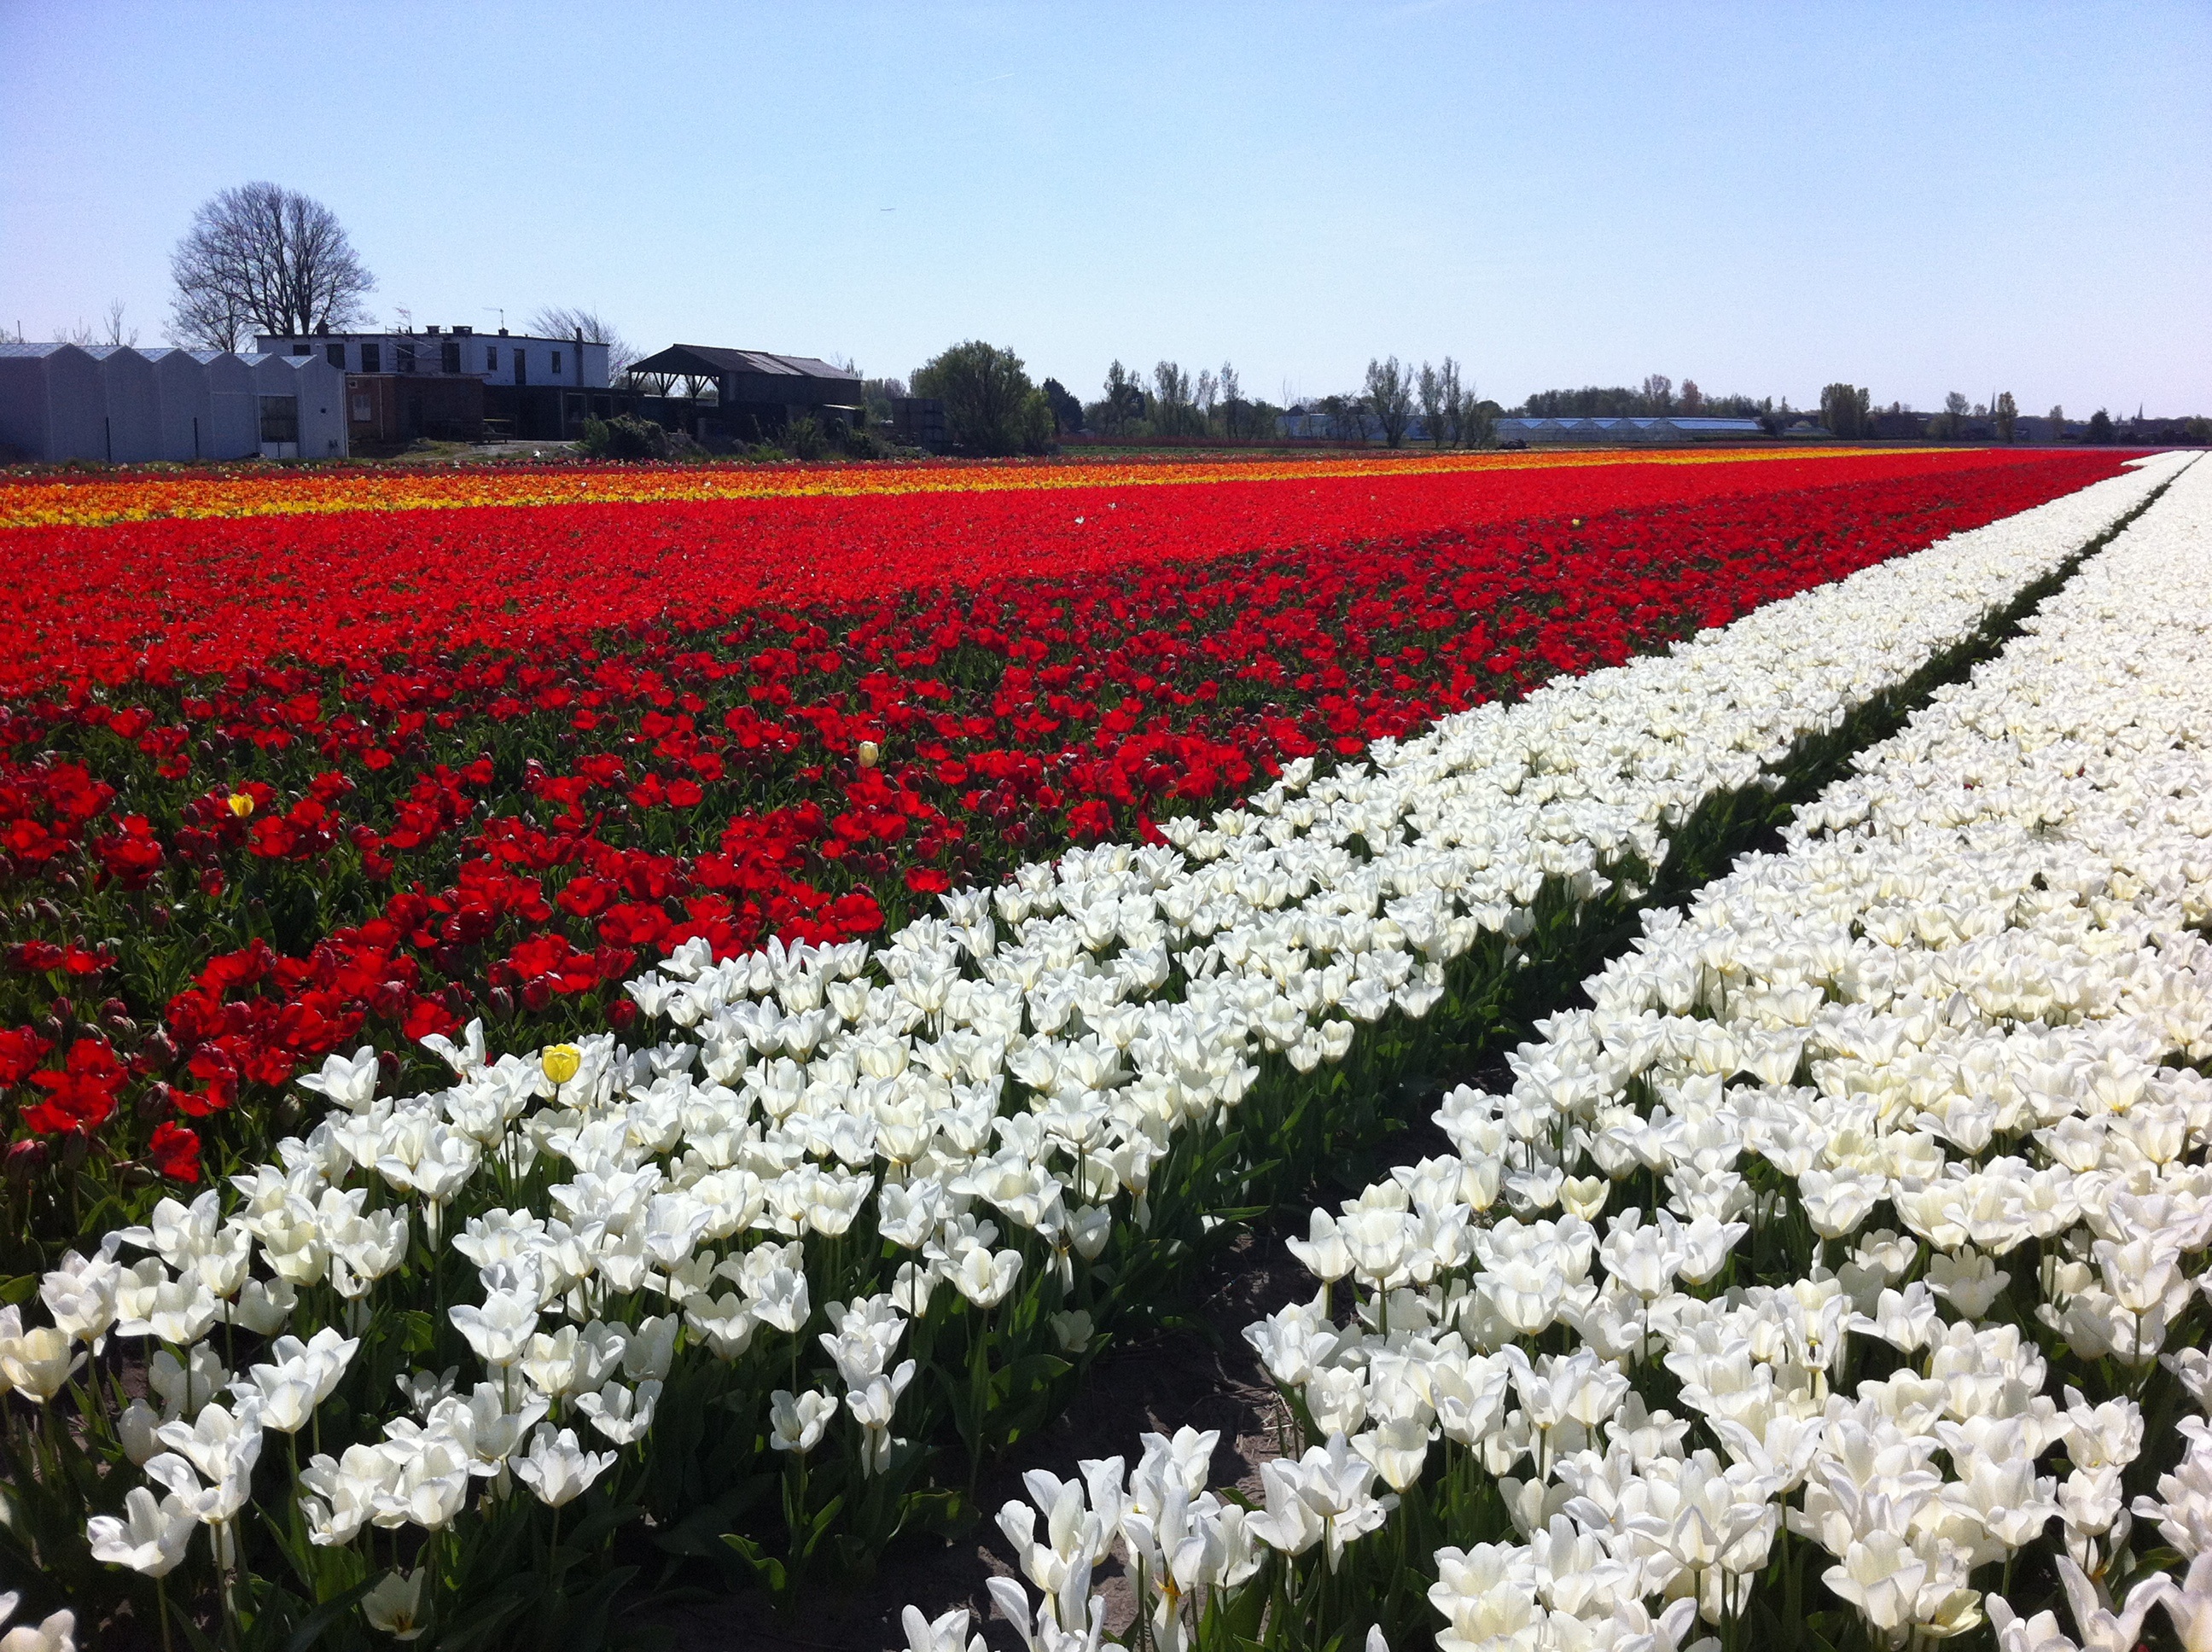
plant, white, field, countryside, flower, tulip, spring, red, flowers, outdoors, holland, netherlands, tulips, flowering plant, land plant